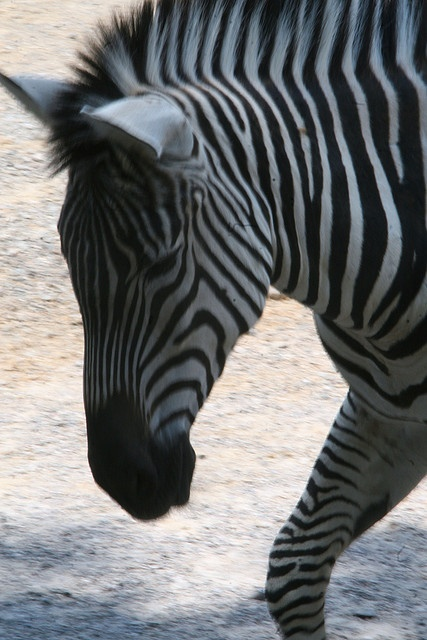
A zebra bows it's head as the photographer gets close
Lone zebra outside with head down possibly grazing.
a zebra as it walks down a dirty street
A picture of an animal looking at the ground.
a close up of a zebre from the neck u[p